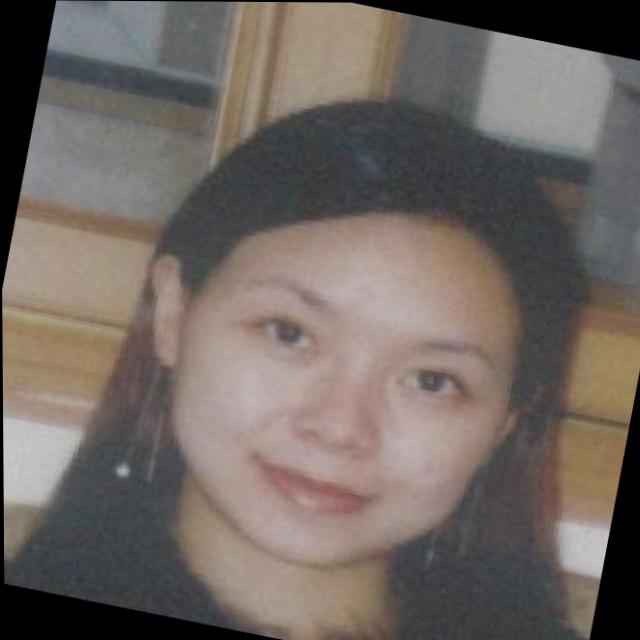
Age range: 21-44